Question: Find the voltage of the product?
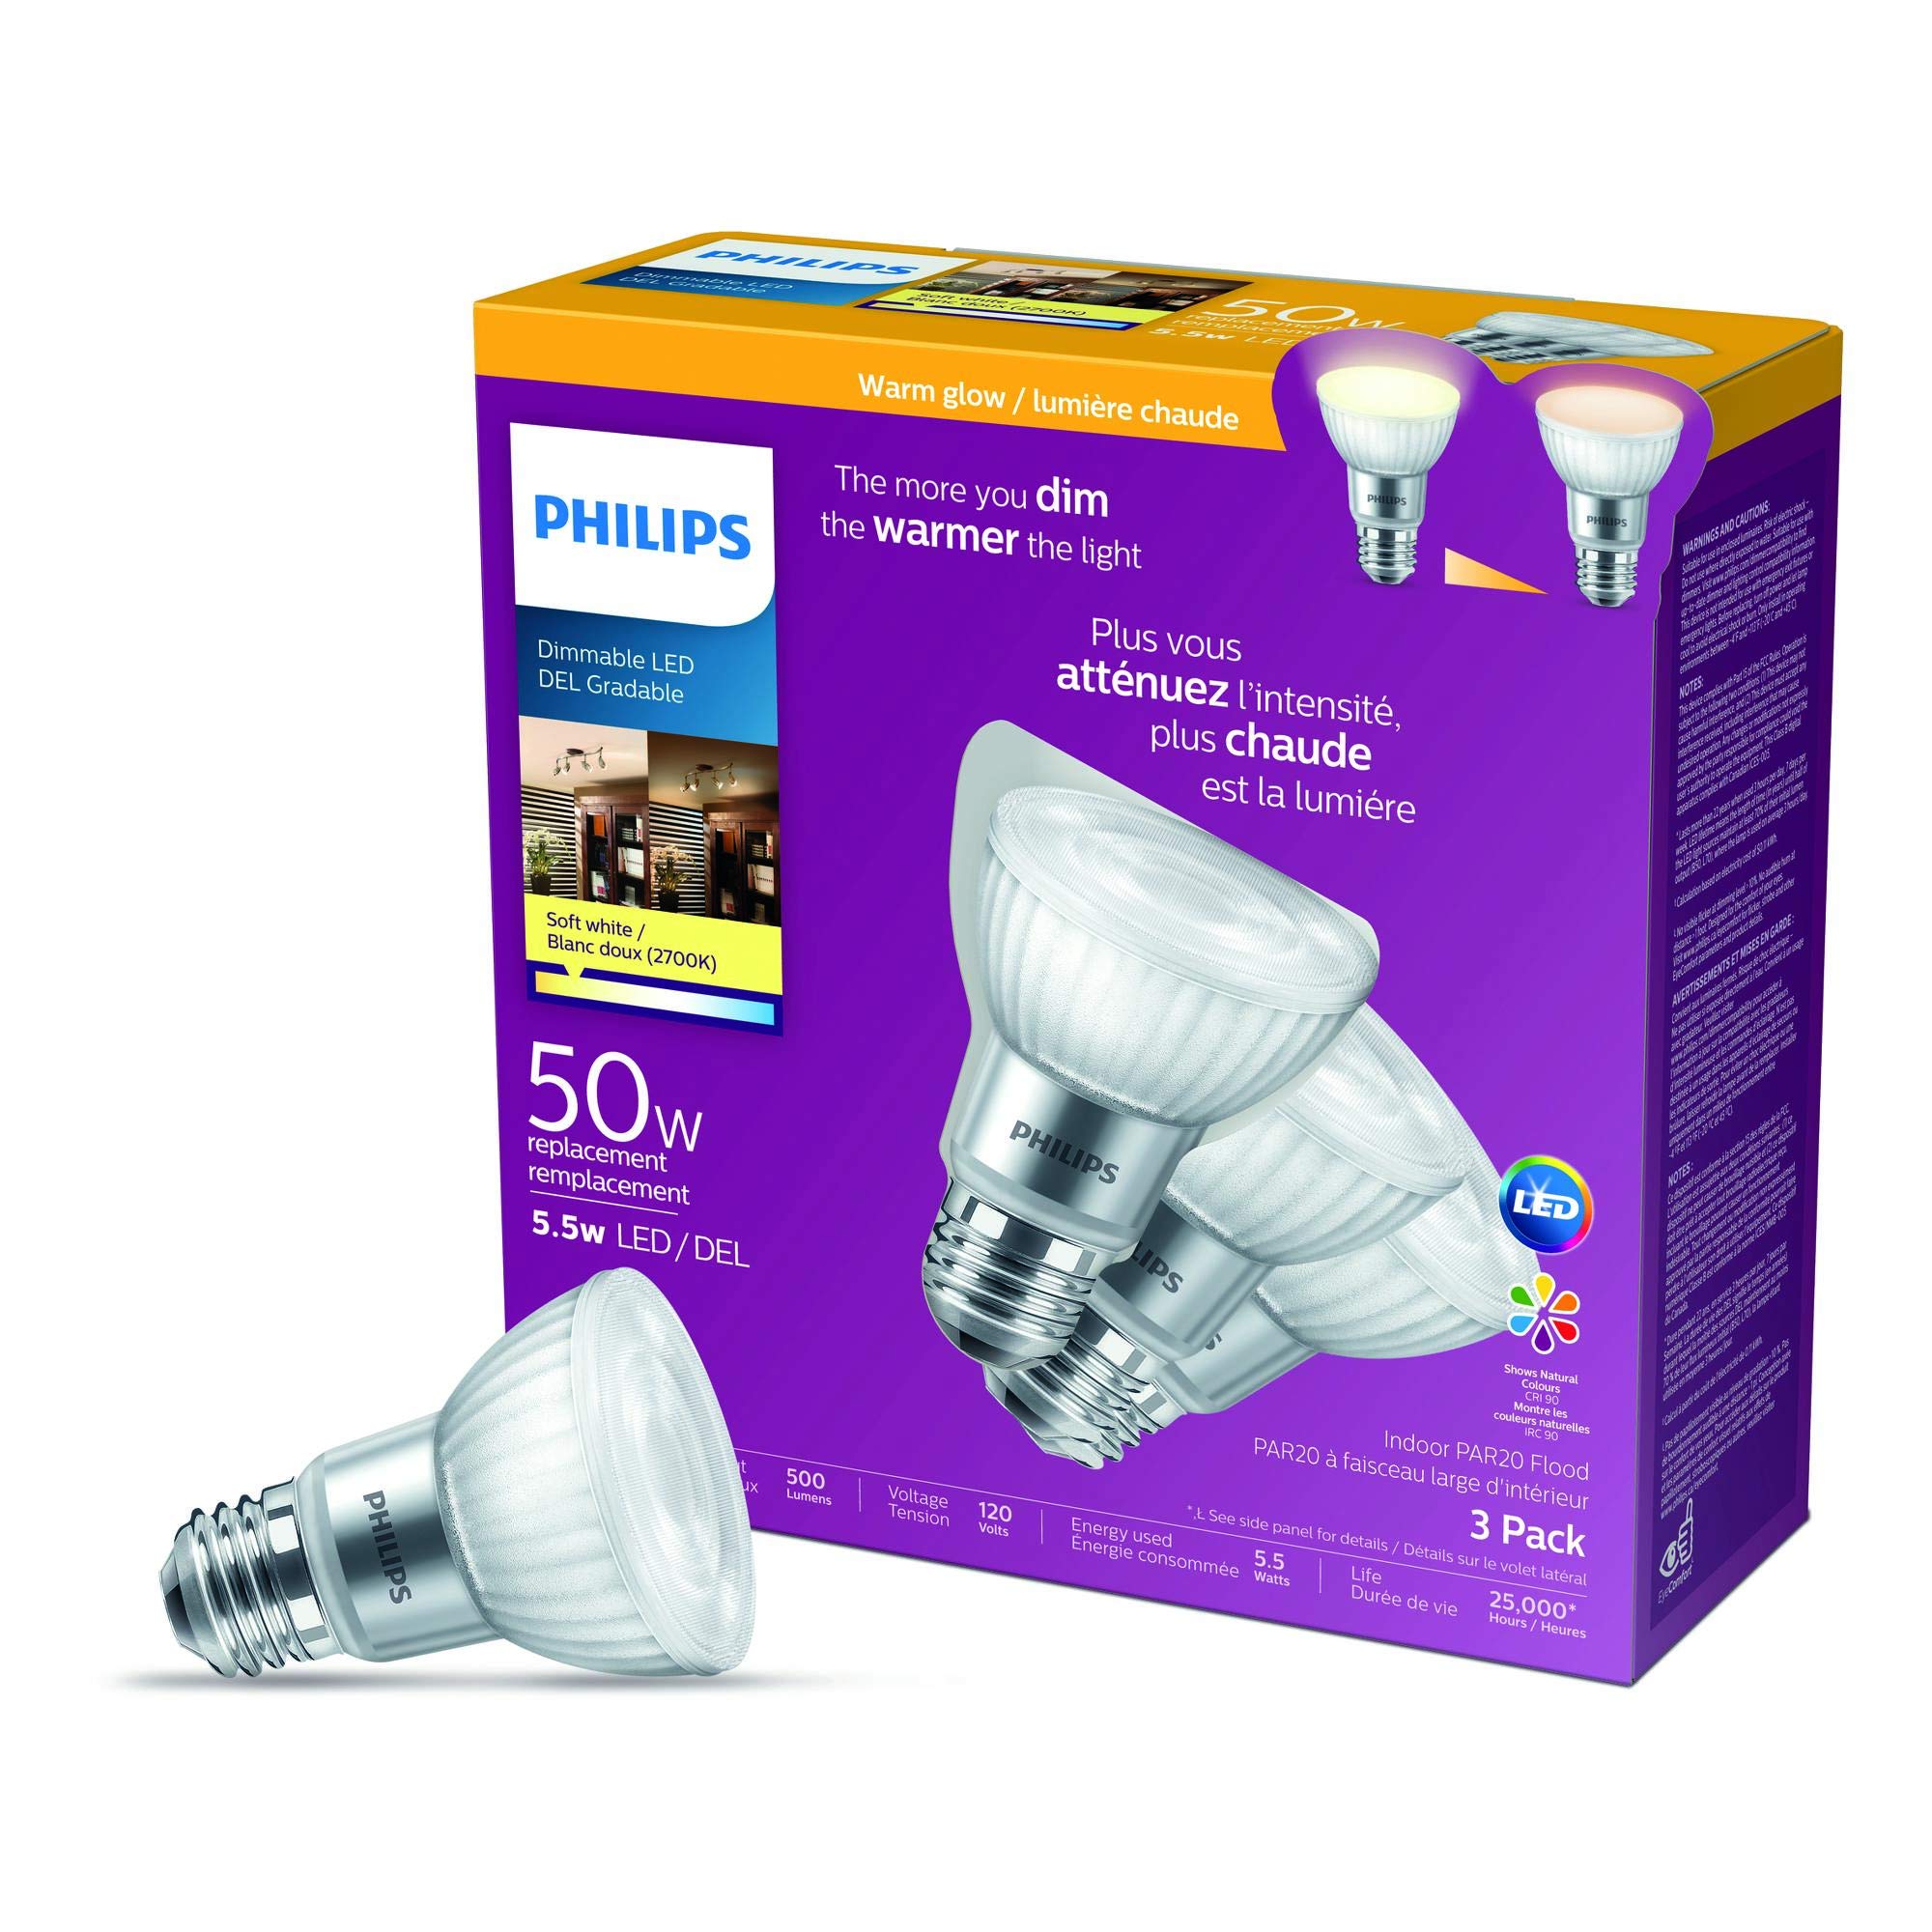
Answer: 120.0 volt